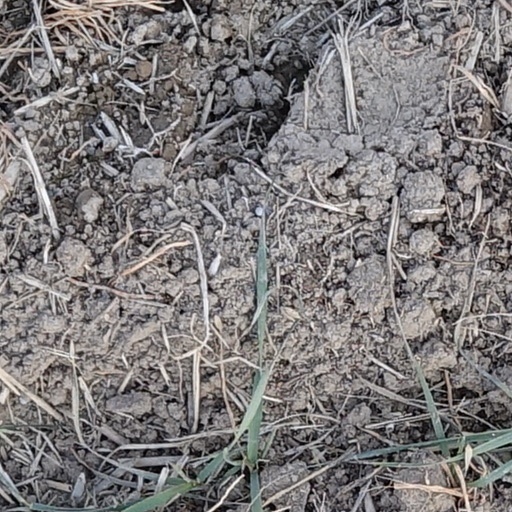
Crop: wheat